Pdr1p

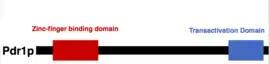
Protein structure of Pdr1p, having two main domains in N- and C-terminus ends.

Pdr1p and Pdr3p is a part of Gal4 transcription factor family due to their zinc-finger DNA binding motif, which is located in N-terminus end of Pdr1p. Pdr1p also contains a long internal region of many inhibitory domains and possess a C-terminal transcription activation domain (amino acids 879–1036). The transcriptional activation domain is rich in glutamine and asparagine, which is theorized to facilitate in protein-protein interaction via hydrogen bonding. A study found that DNA-binding domain of Pdr1p was sufficient for recognizing its endogenous target genes. Strong drug resistance phenotype of yeasts with pdr1-3 is speculated due to its inability to bind to ligands that otherwise cause conformational change to inhibit the transcriptional activity of Pdr1p.